Eleutherornis

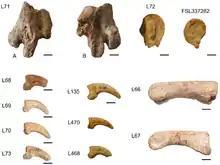
"E. cotei" material from France

"Eleutherornis" is the last known giant bird of Europe during the Paleogene, which stood up to tall, roughly around the size of "Patagornis". Its specimens show a combination of basal and derivative characters. Tarchlea of tarsometatarsus II is enlarged in its middle part as in psilopterines, while the pre-acetabulary of the ilium is more compressed laterally and more ventilated with neural spines of the synsacral vertebrae than in psilopterines, and thus recalls the more evolved phorusrhacids. Ungual phalanges are less compressed laterally and have a more developed flexor tubercle than those of the other cariamiform bird, "Strigogyps".